Biosphere 2

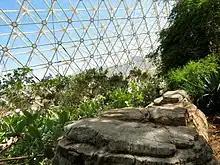
Mangrove wetlands biome inside Biosphere 2

After Biosphere 2's first mission, extensive research and system improvements were undertaken, including sealing concrete to prevent the uptake of carbon dioxide. The second mission began on March 6, 1994, with an announced run of ten months. The crew was Norberto Alvarez-Romo (Capt.), John Druitt, Matt Finn, Pascale Maslin, Charlotte Godfrey, Rodrigo Romo and Tilak Mahato. The second crew achieved complete sufficiency in food production.